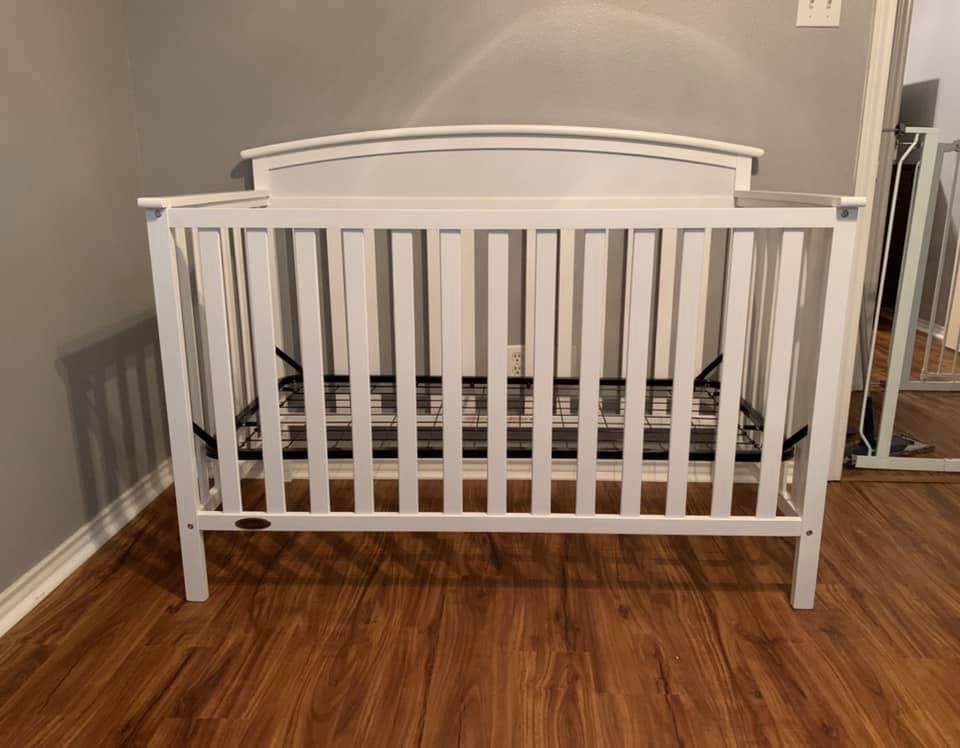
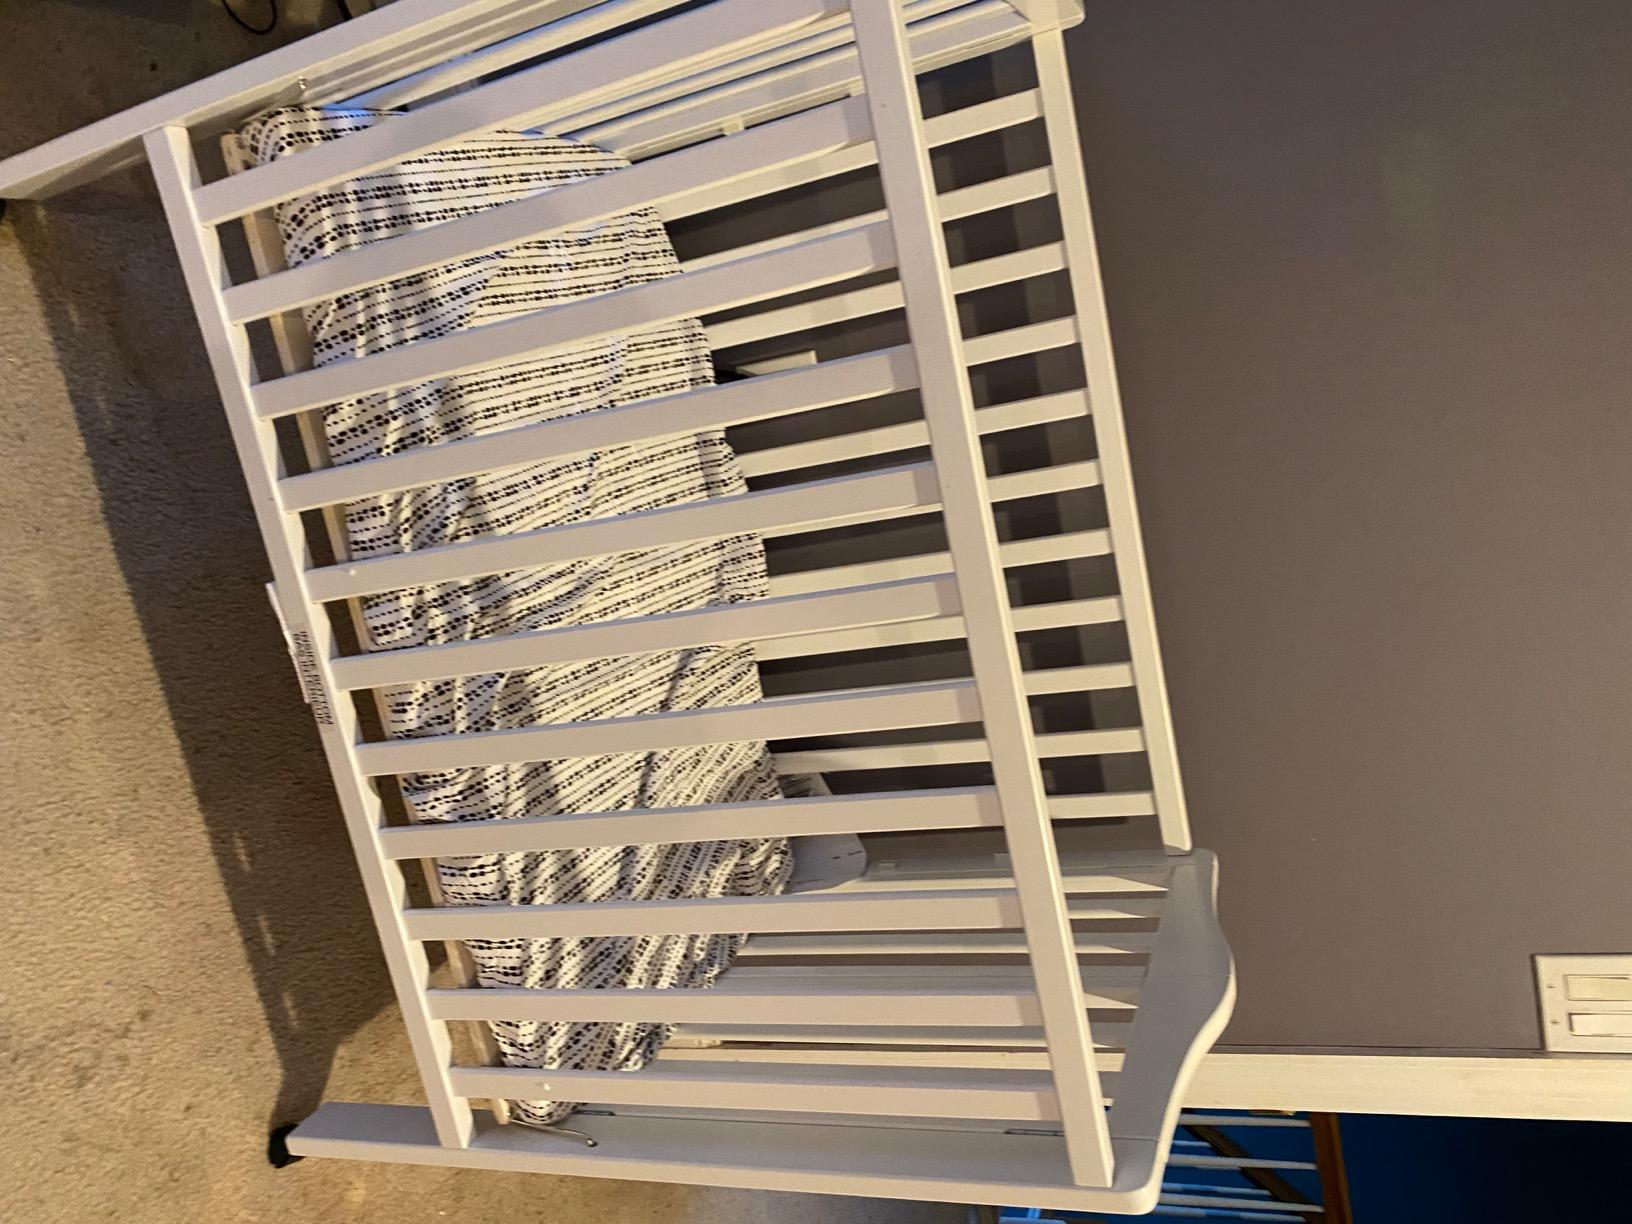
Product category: products_crib
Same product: no